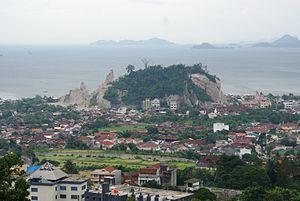
Bandar Lampung est une ville d'Indonésie située dans le sud de l'île de Sumatra. C'est la capitale de la province de Lampung. Elle est formée de la réunion, en 1983, de deux villes, Tanjungkarang et Telukbetung, dont le développement avait fini par faire une seule agglomération physique. Bandar Lampung compte environ 743 000 habitants pour une superficie de 169,21 km². Elle a le statut de kota.